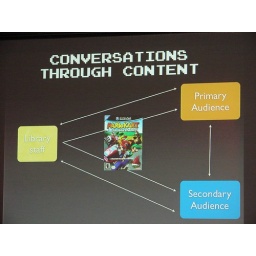
the experience in the library is the same whether it's a videogame or a book